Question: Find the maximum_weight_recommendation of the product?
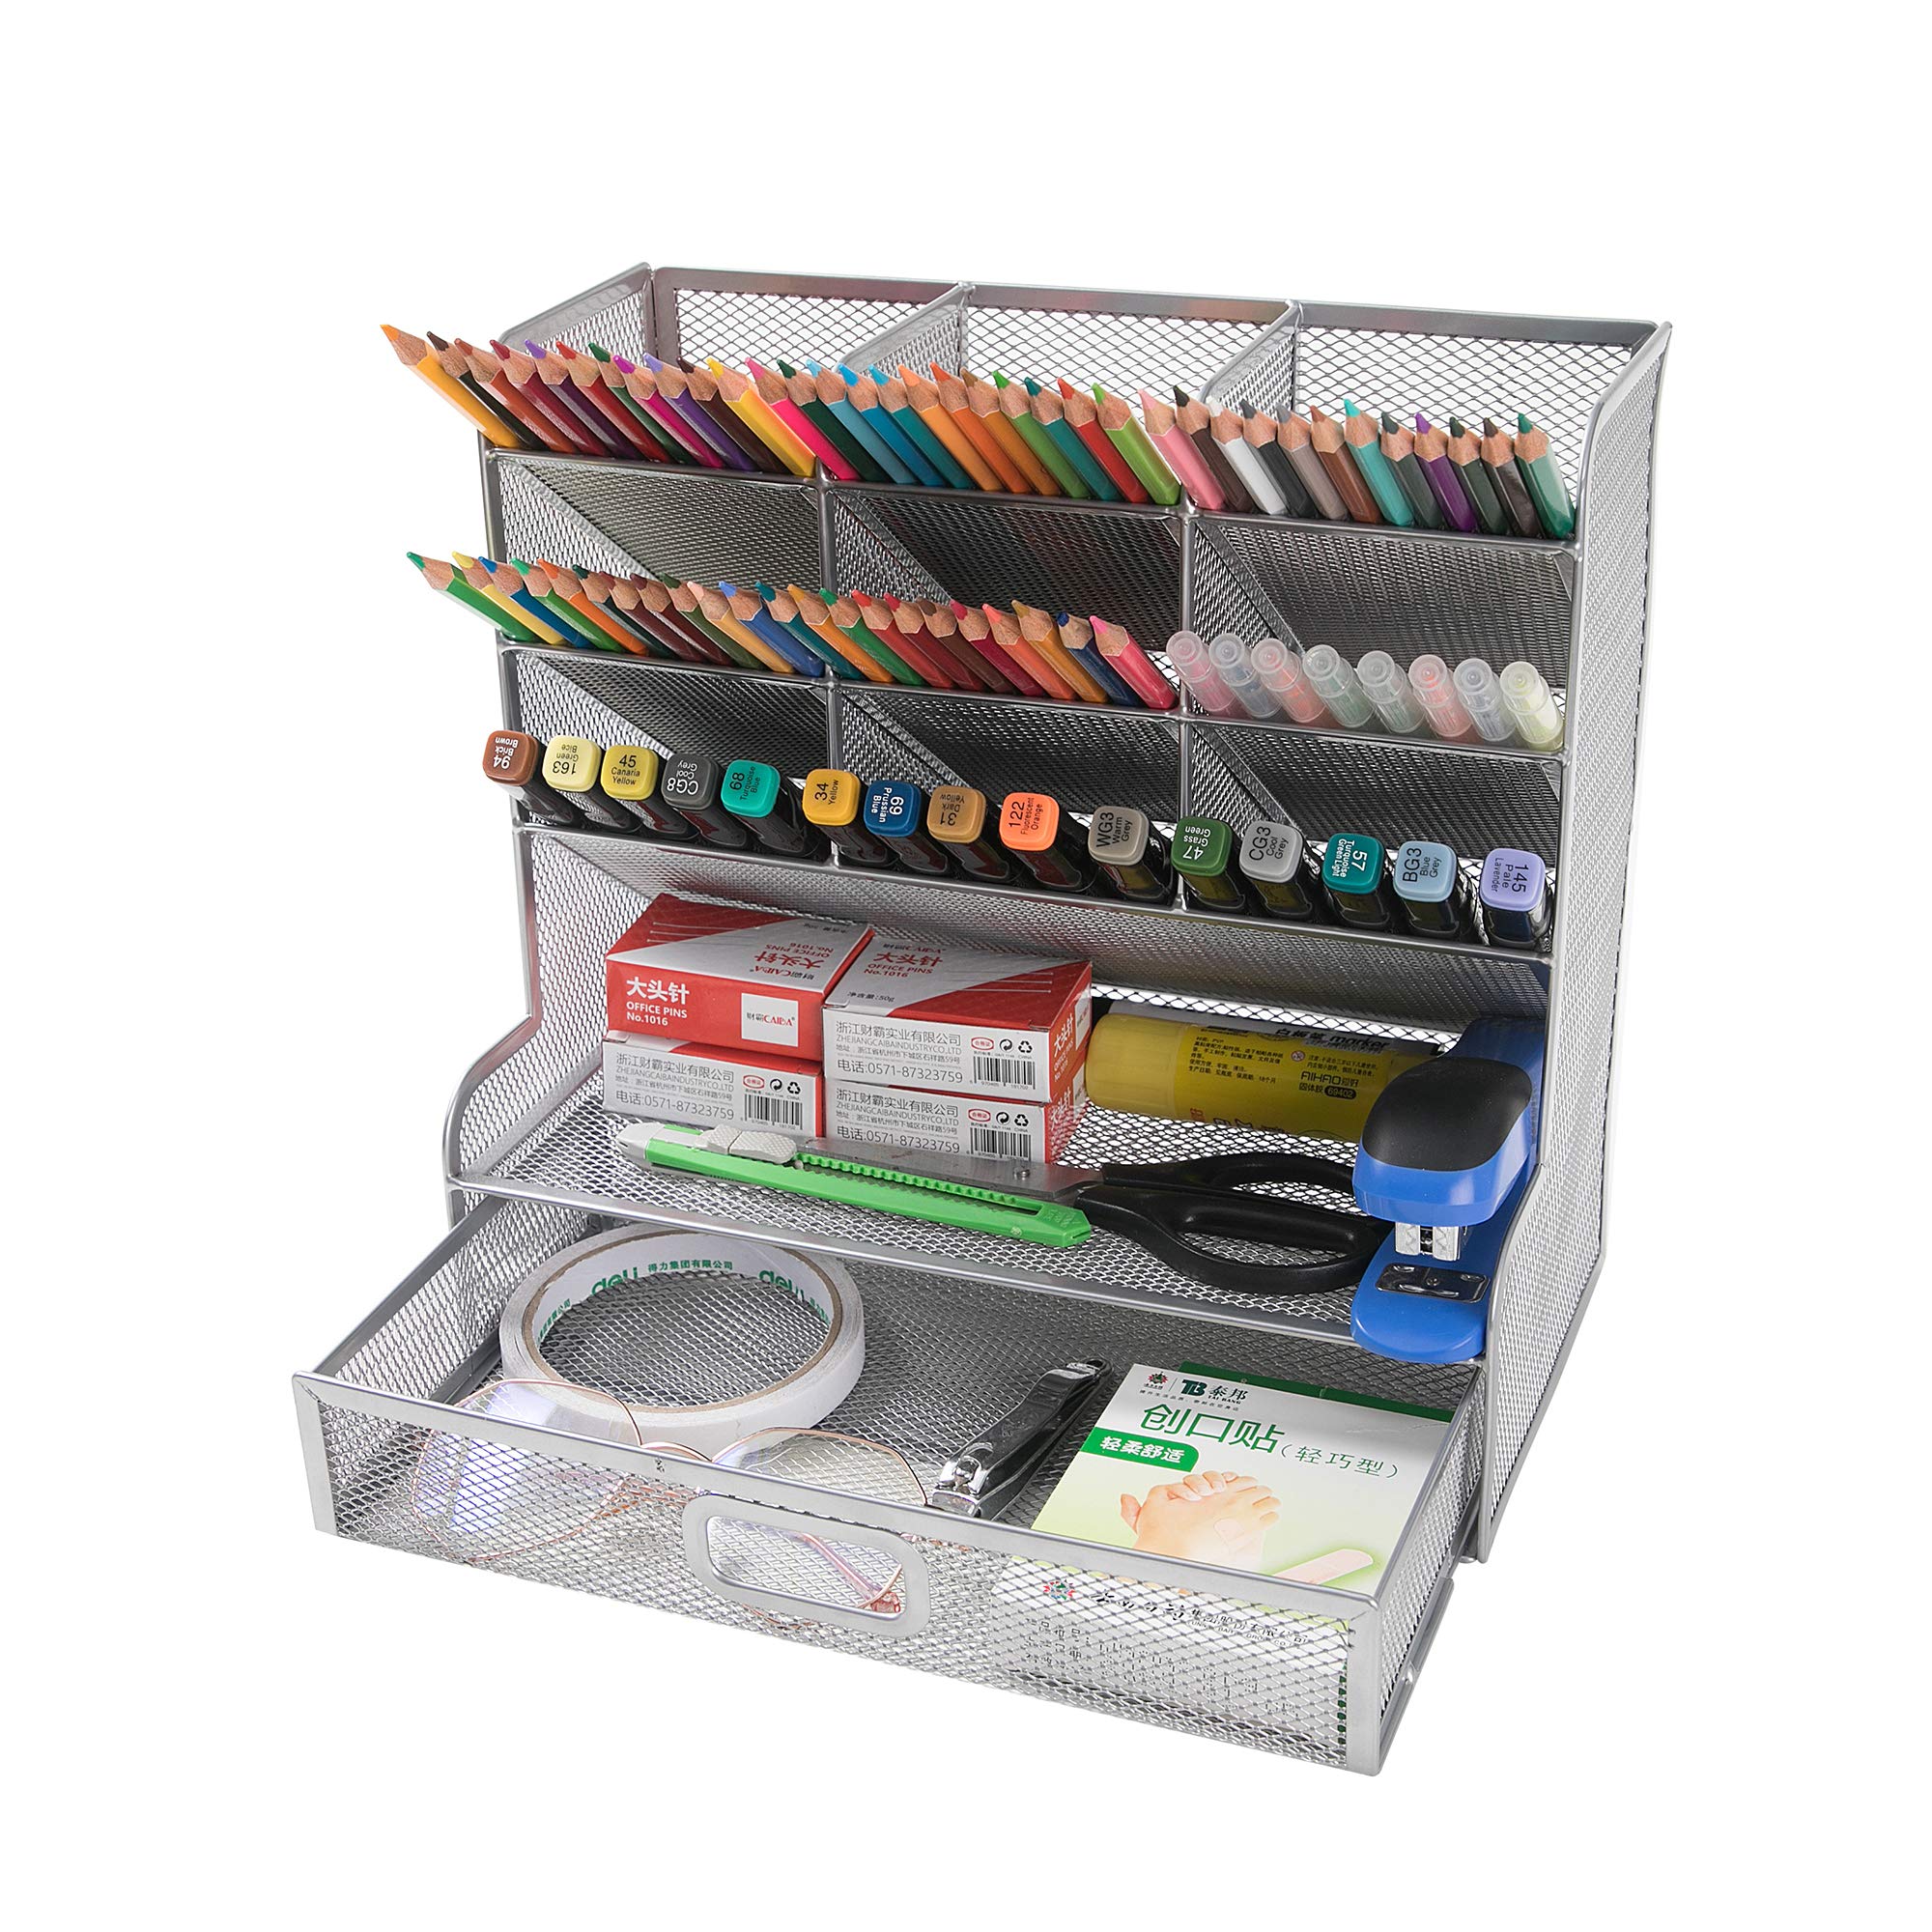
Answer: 3.0 microgram